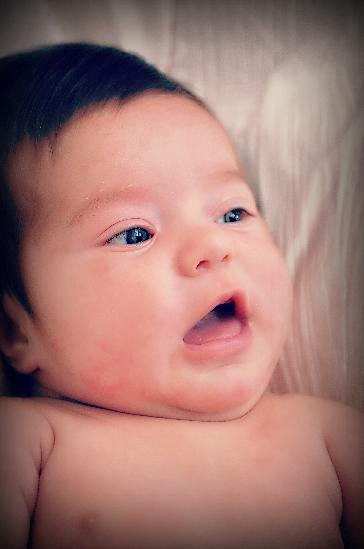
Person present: Yes